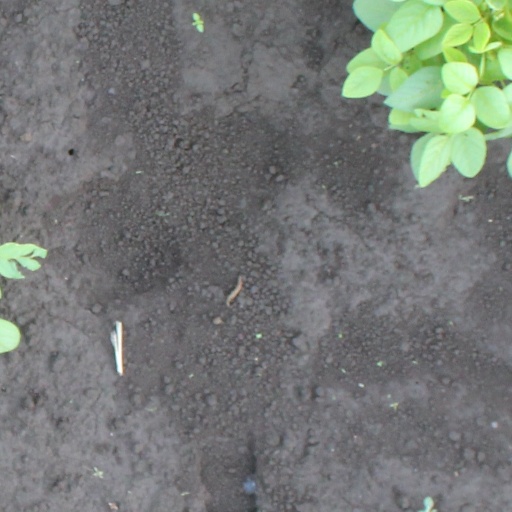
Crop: soybean